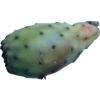
Label: cactus_fruit_green